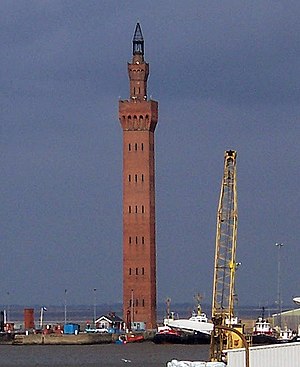
Grimsby
Havnen i Grimsby
Grimsby er en by i det nordøstlige England, med et indbyggertal på cirka 88.000. Byen ligger ved kysten til Nordsøen, i grevskabet Lincolnshire i regionen Yorkshire and the Humber. Byen skulle ifølge en legende være blevet grundlagt af en dansk fisker. Det er da også fiskerihavnen, der op gennem det tyvende århundrede har været drivkraften i byen. Også mange danske fiskere har landet deres fangst her og ikke få af dem har bosat sig i byen, således at der i dag er ikke få indbyggere med danske aner. Indenlandsk Sømandsmission havde op gennem nittenhundredtallet et sømandshjem i 2 Cleethorpes Rd.